Andreas Christensen

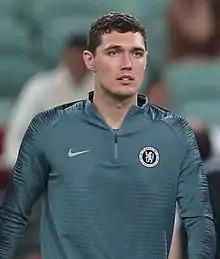
Christensen with Chelsea in 2018

Andreas Bødtker Christensen (born 10 April 1996) is a Danish professional footballer who plays as a centre-back for La Liga club Barcelona and the Denmark national team.